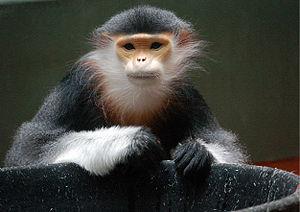
Pygathrix constitue un genre de mammifères primates de la famille des Cercopithecidae. Ces singes sont originaires d'Asie du Sud-Est.